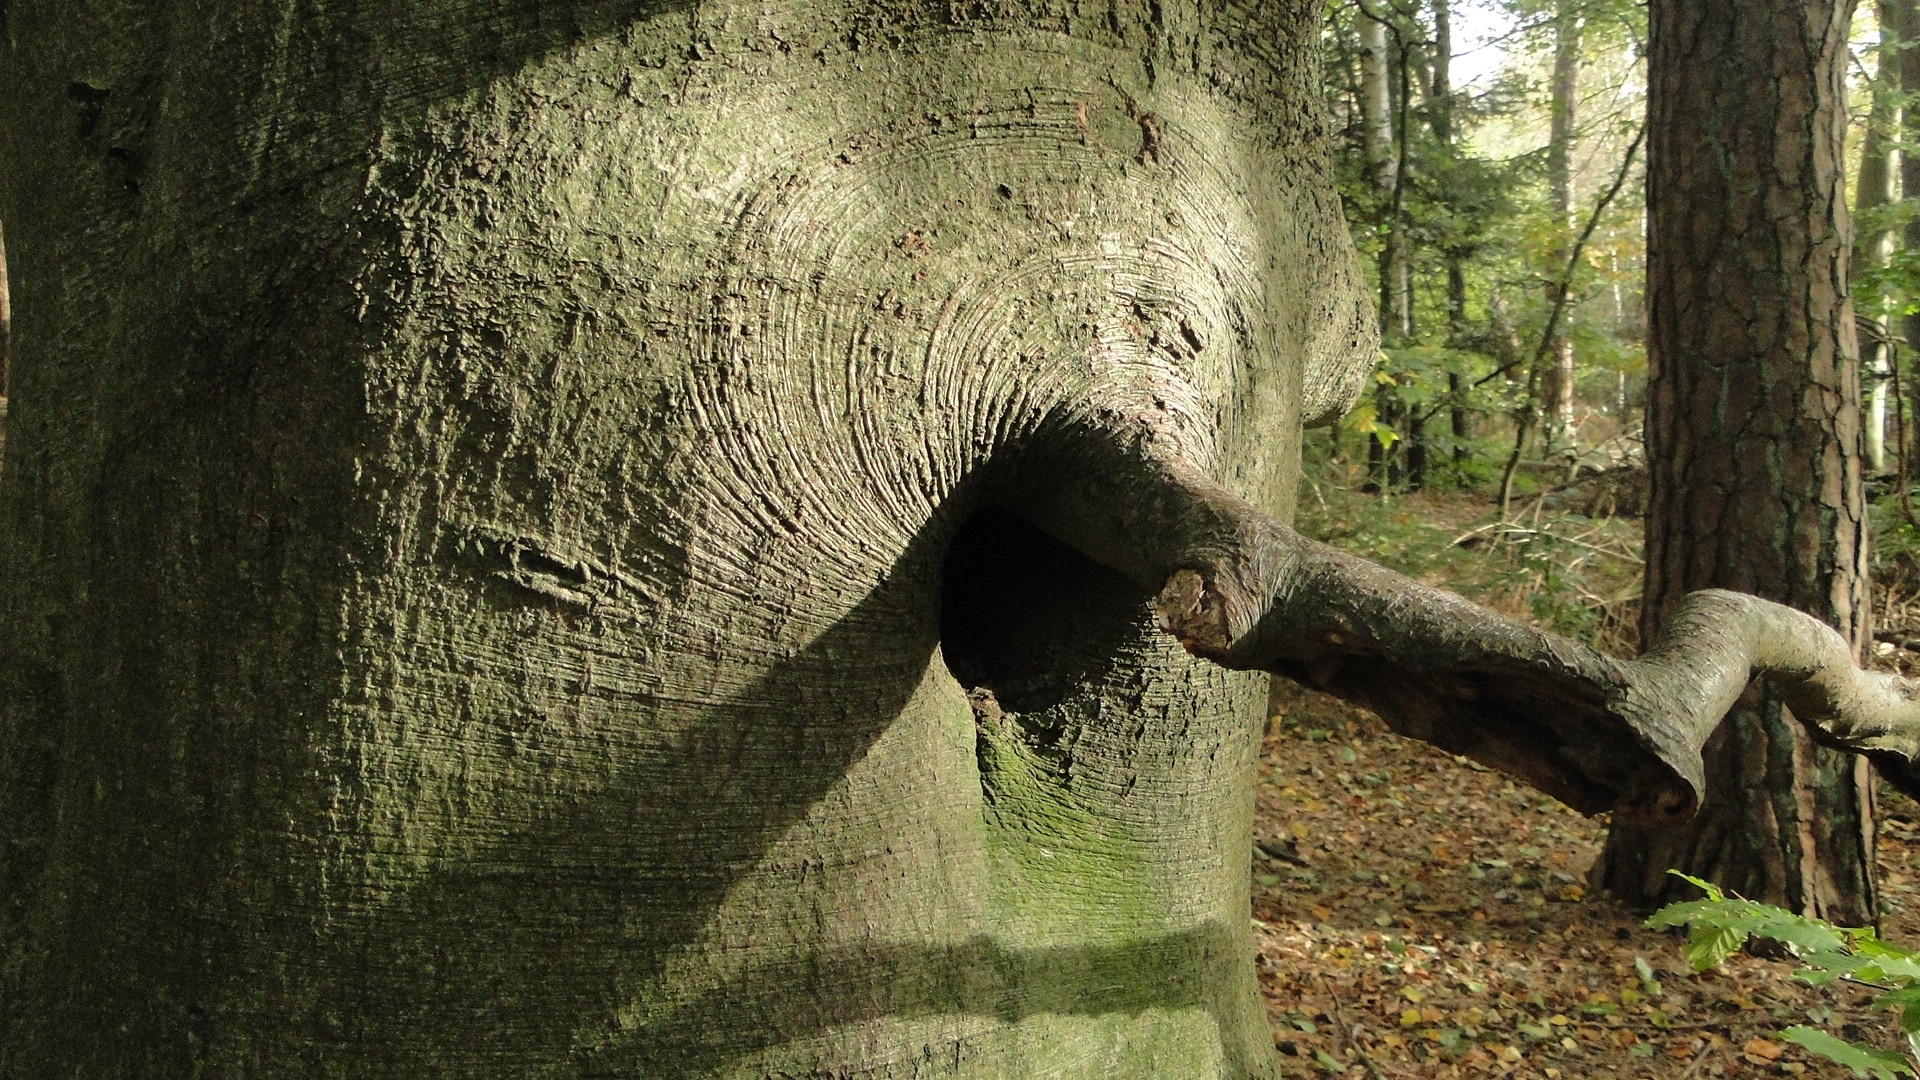
tree, nature, forest, branch, plant, sunlight, leaf, trunk, wildlife, green, jungle, fauna, tree trunk, woodland, habitat, natural environment, woody plant